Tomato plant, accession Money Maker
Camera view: horizontal (90 deg, fisheye); turntable rotation: 90 degrees
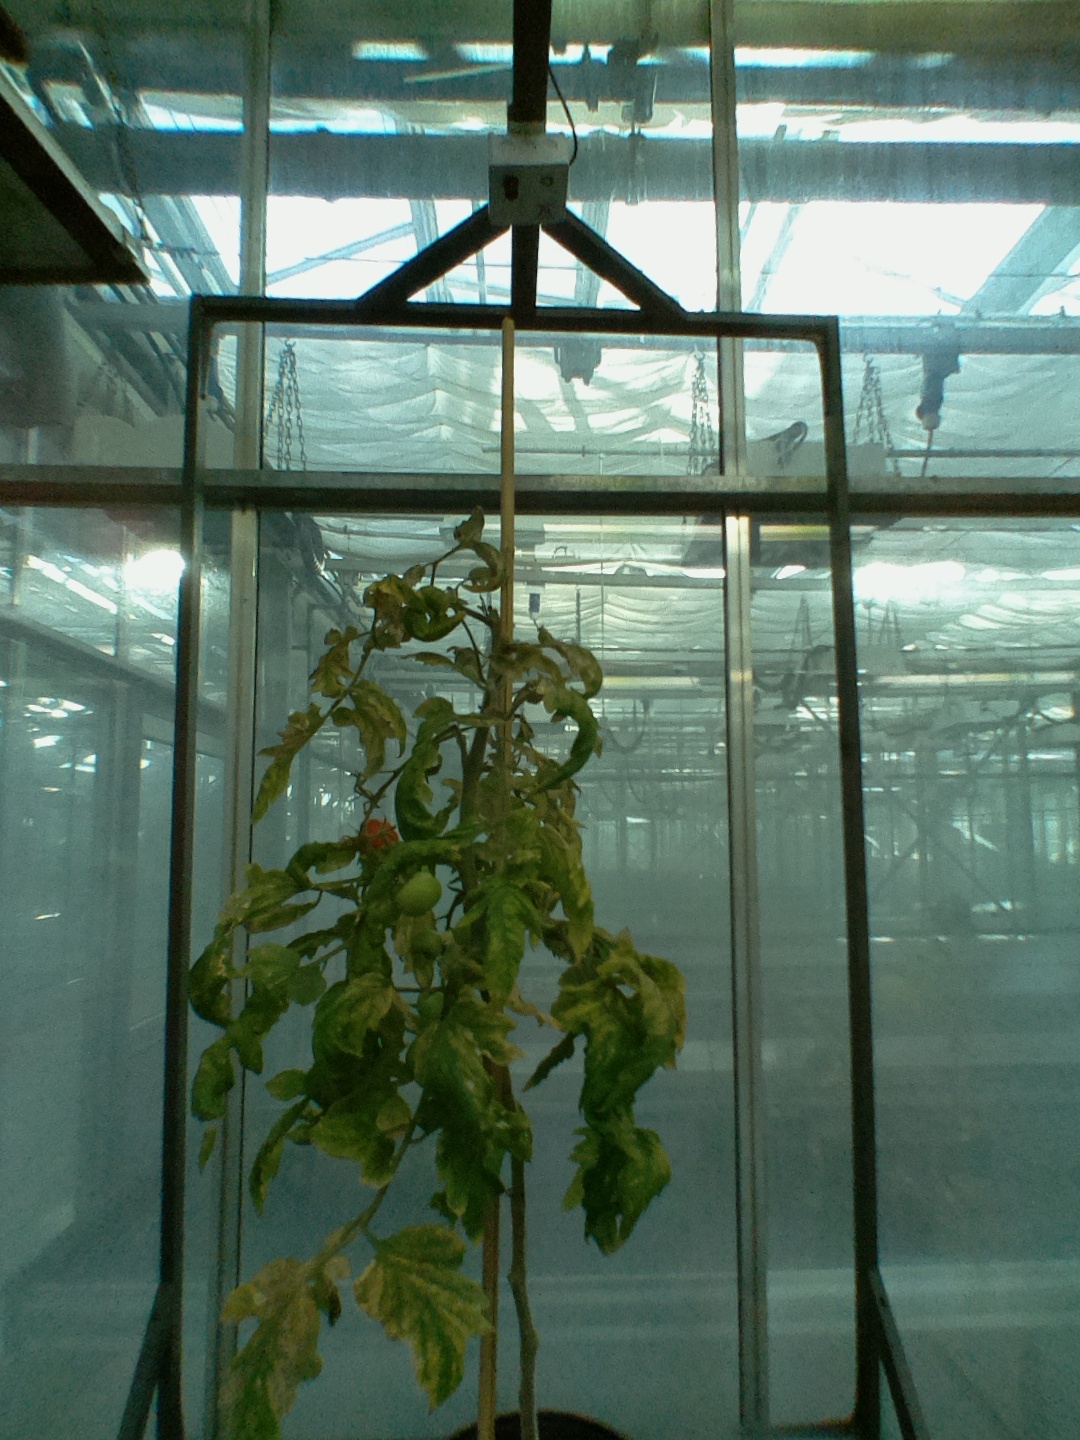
BBCH growth stage 81: 10%-20% of fruits show typical fully ripe color